Eileen Kerin

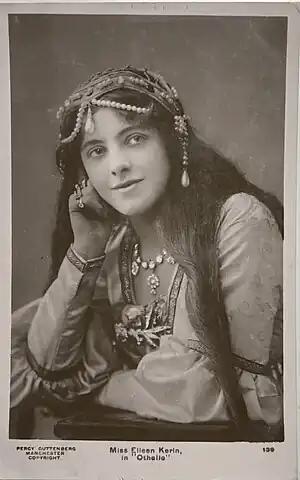
Eileen Kerin as Desdemona in "Othello" (1907)

Eileen Kerin (22 October 1885 – 13 May 1933) was a British theatre actress and stage beauty of the early 20th-century.